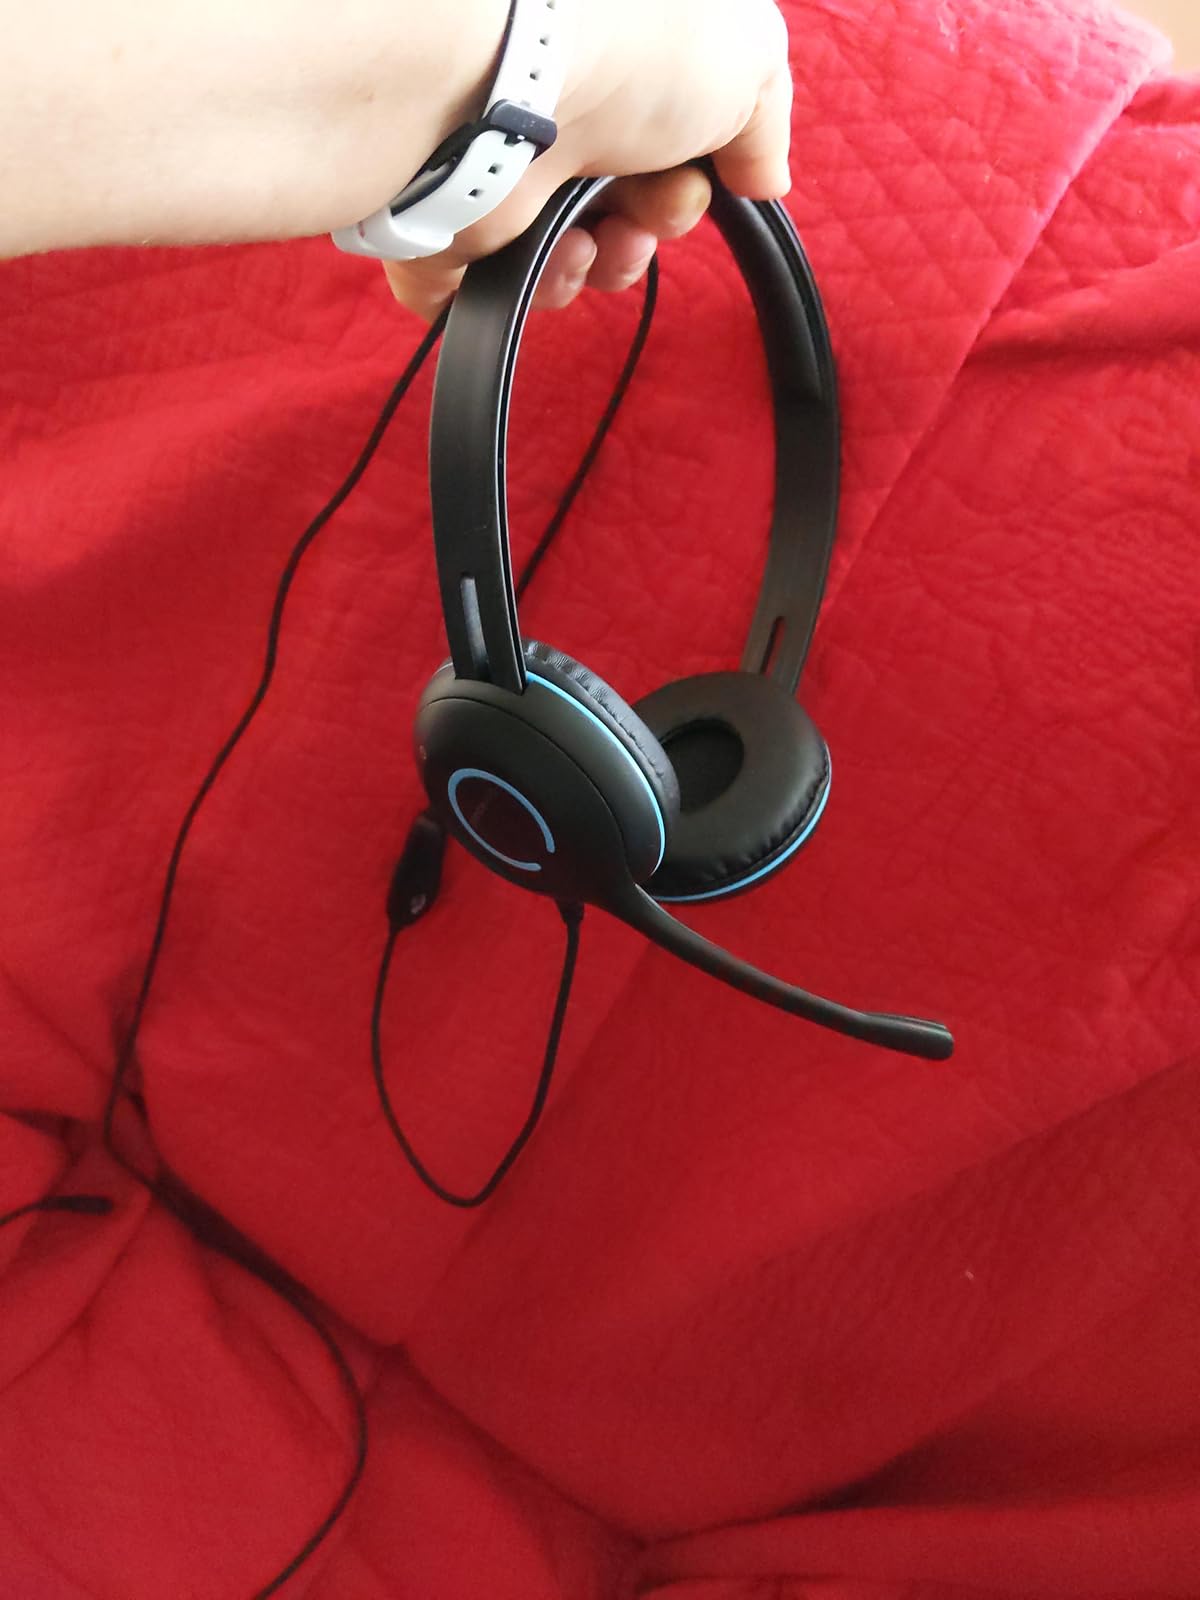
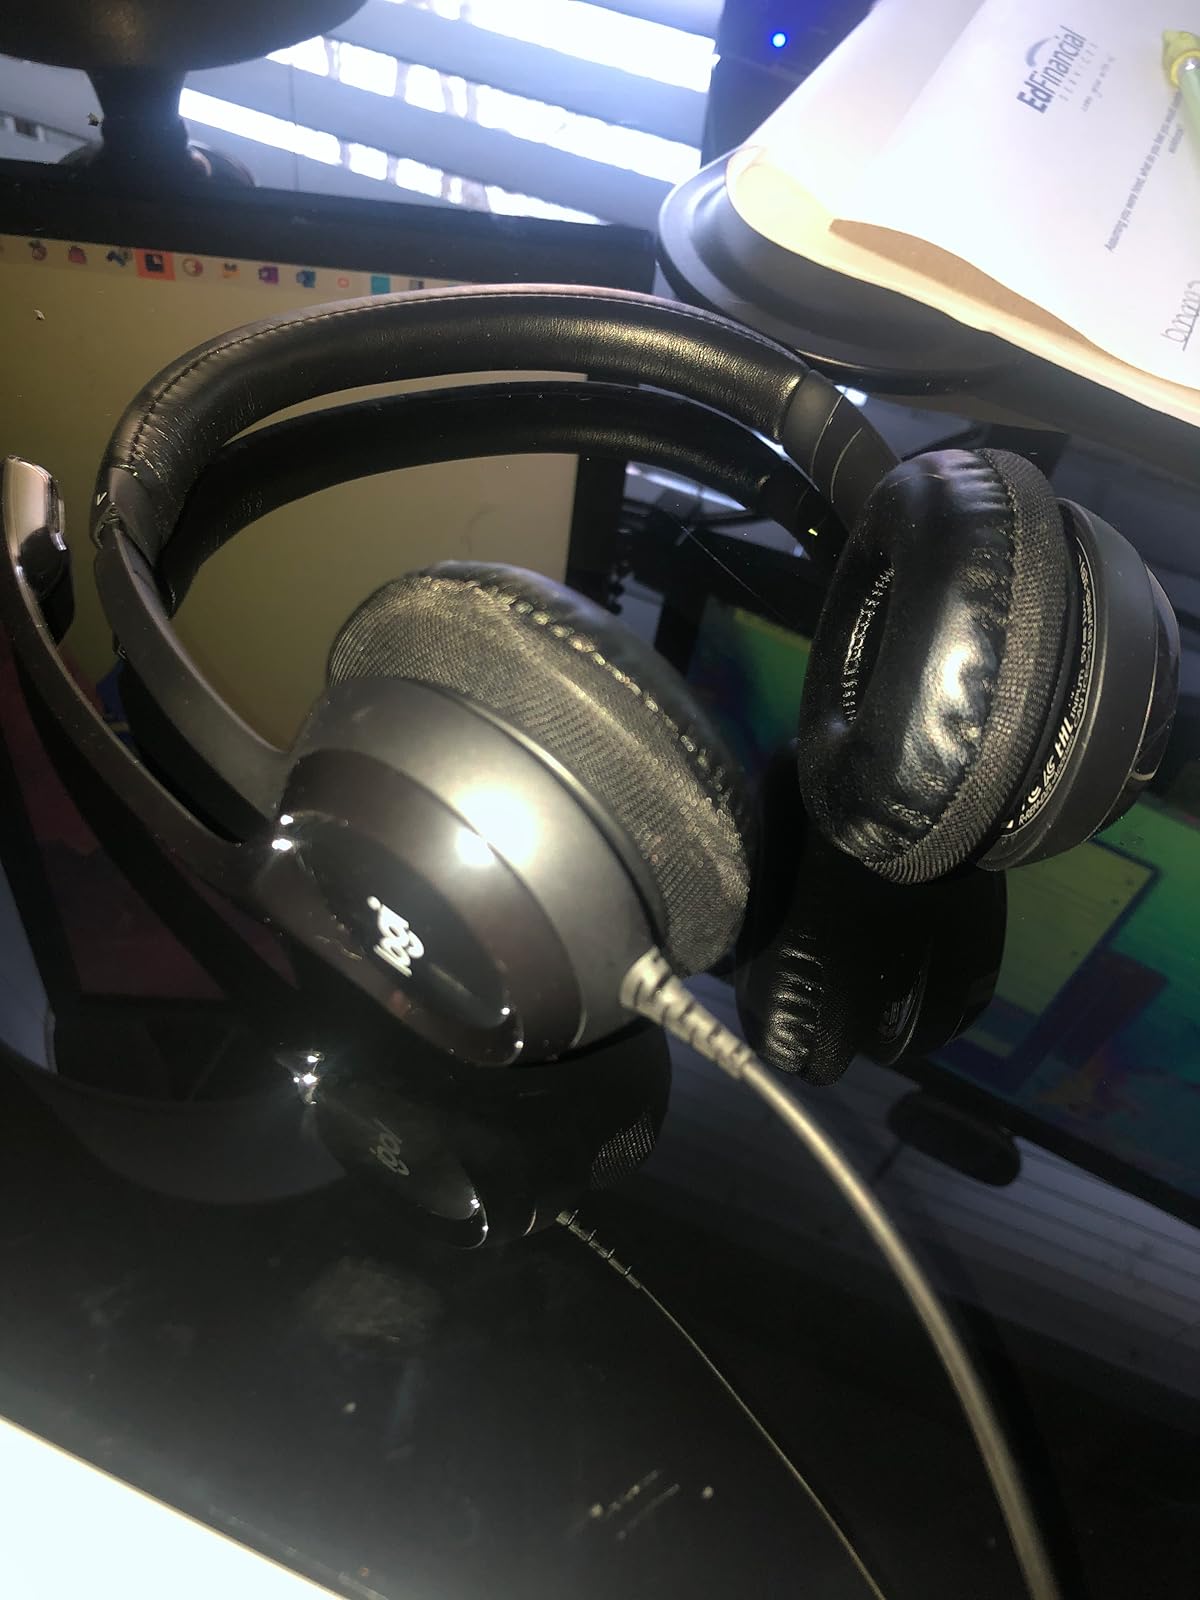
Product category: headphones
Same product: no